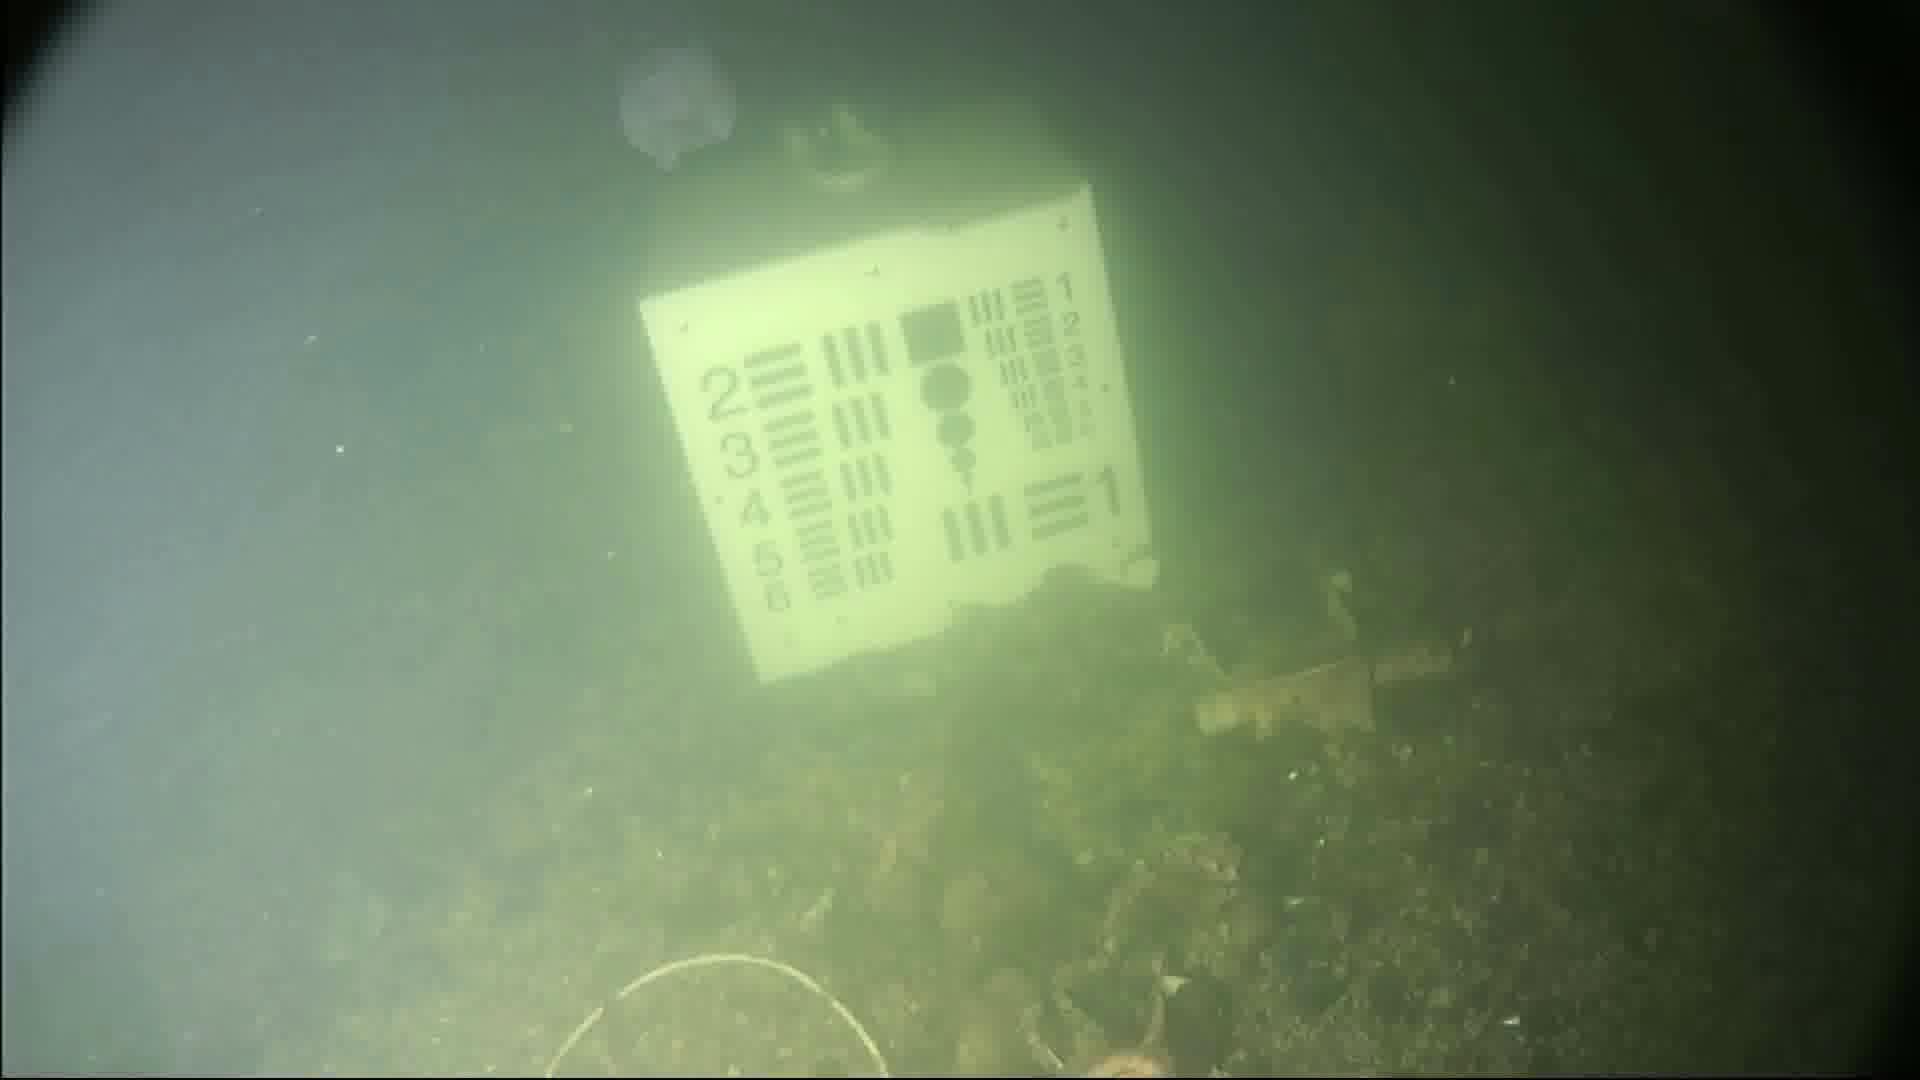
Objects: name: starfish
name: jellyfish